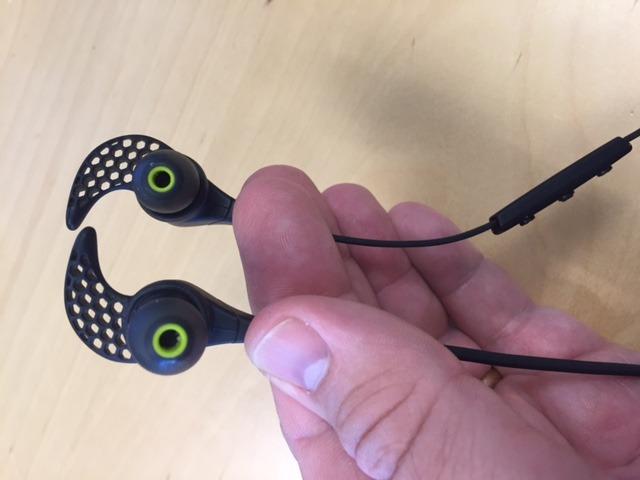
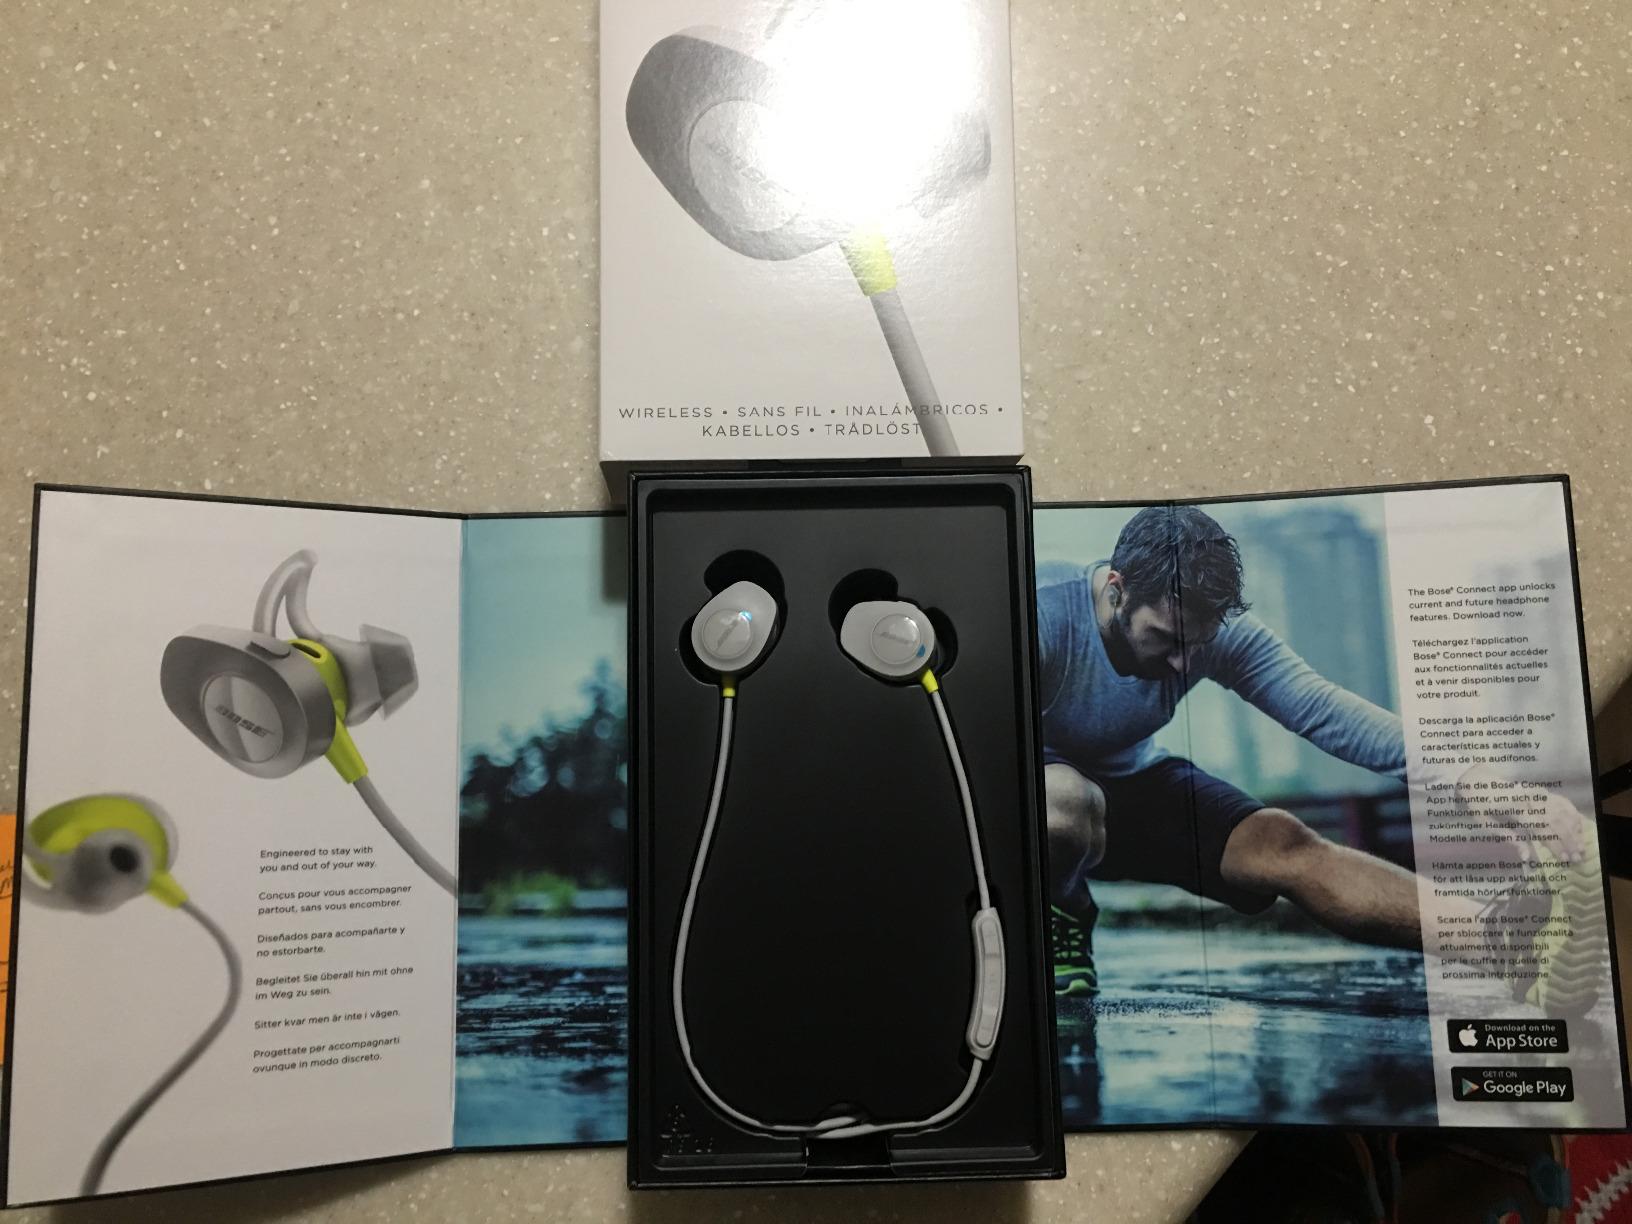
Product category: headphones
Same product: no